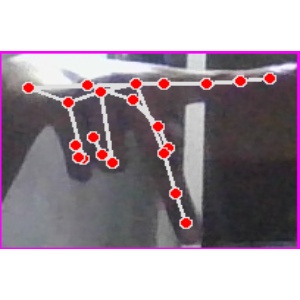
अक्षर: प